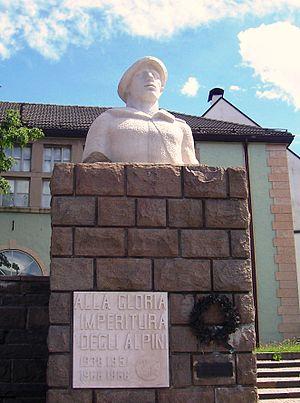
Les Alpins sont les troupes de l'armée italienne spécialisées pour le combat en zone montagneuse. Elles sont rattachées à l'infanterie et composées, actuellement, de deux brigades.